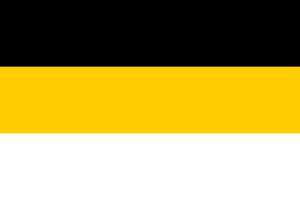
Det Russiske Kejserrige / Historie
Romanov-flaget var kejserrigets flag i årene 1858–1883
Det Russiske Kejserrige var en stat, der eksisterede fra 1721 indtil den blev væltet af den kortvarige liberale Februarrevolutionen i 1917. Efter oktoberrevolutionen senere på året blev staten en del af Sovjetunionen. I dag udgøres størstedelen af den tidligere stat af de tidligere Sovjet-stater, samt Mongoliet og Finland.